Rosa Carvalho

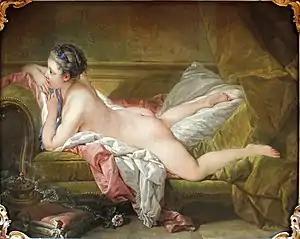
The Blonde Odalisque (original) by François Boucher, one of the pieces reworked by Carvalho

Carvalho is particularly known for painstakingly reproducing works by painters such as François Boucher, Francisco de Goya, Rembrandt, Jacques-Louis David and Diego Velasquez, in which she removes the, often naked, female figures present in the original paintings, thus highlighting the under-representation of women in art or their excessive presence in history as a muse and not a creator. Examples of paintings that she has treated in this way include "Portrait of Madame Récamier" by David and "The Blonde Odalisque" by Boucher.